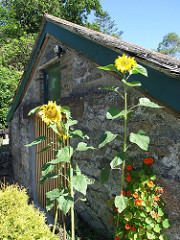
Flower: sunflower